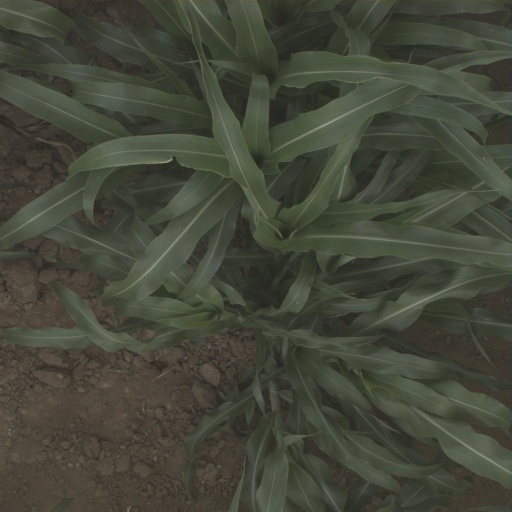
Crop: sorghum